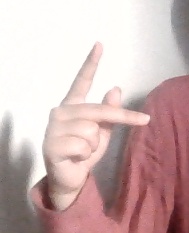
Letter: dha